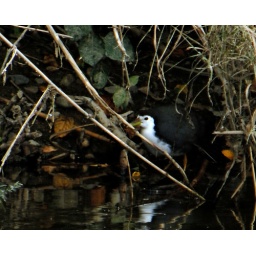
taken on the Inagawa, a bird more familar to tropical climes, it is a long way from home in Kansai.